Brickyard Cove

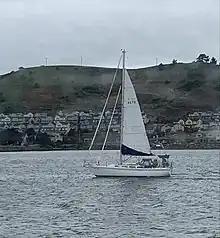
Sailboat with the cove in background

Brickyard Cove is a body of water in the Brickyard Cove neighborhood of the Point Richmond area of Richmond, California. The cove is situated between the Harbor Channel, a deepwater shipping channel that connects the San Francisco Bay with the Port of Richmond and the mainland. The cove is located between Point Potrero and Ferry Point. A marina is located in the cove and the Red Oak Victory part of Rosie the Riveter/World War II Homefront National Historic Park is docked in the western end of the cove.